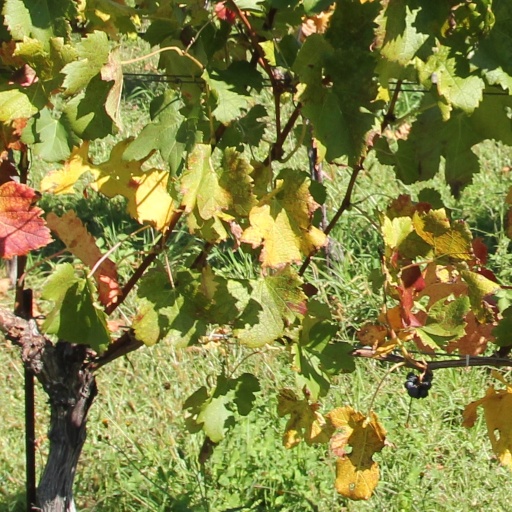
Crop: grape